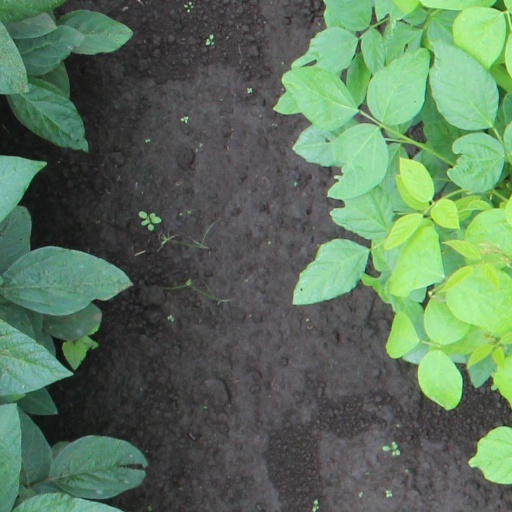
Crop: soybean